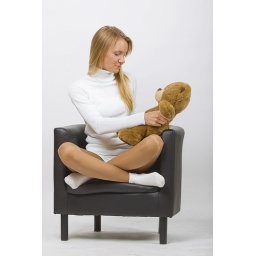
young cute woman in white shorts on armchair with teddy bear